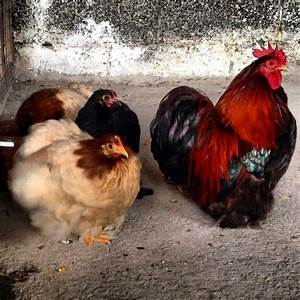
Label: gallina